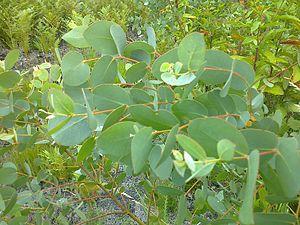
Photo des feuilles juvéniles d'un Eucalyptus gundal, prise en Aquitaine.
Eucalyptus gundal est un arbre sempervirent de la famille des Myrtaceae. Il s’agit d’un hybride naturel de deux espèces tasmaniennes, Eucalyptus gunnii et Eucalyptus dalrympleana. Il est cultivé en France depuis les années 70 à but de production de bois de trituration.